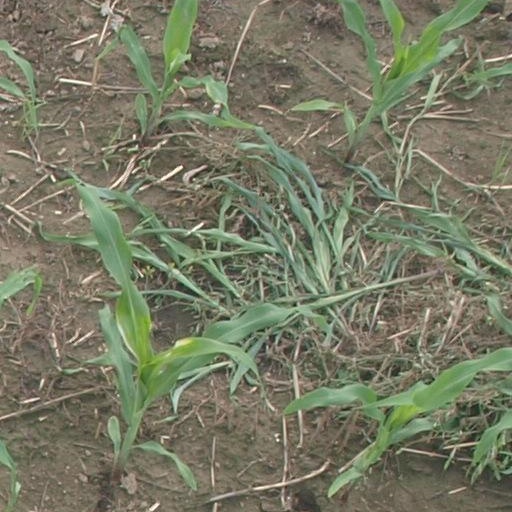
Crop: maize; corn